Slut-shaming

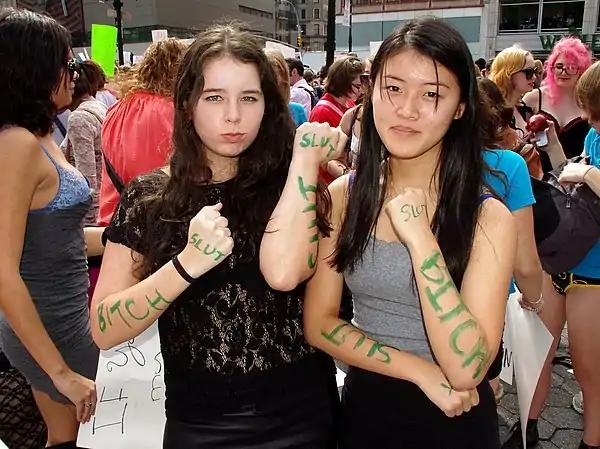
Two women protesting about victim-blaming and slut-shaming at New York City's SlutWalk in October 2011

In 2011, the SlutWalk protest march originated in Toronto in response to an incident when a Toronto Police officer told a group of students that they could avoid sexual assault by not dressing like "'sluts'".